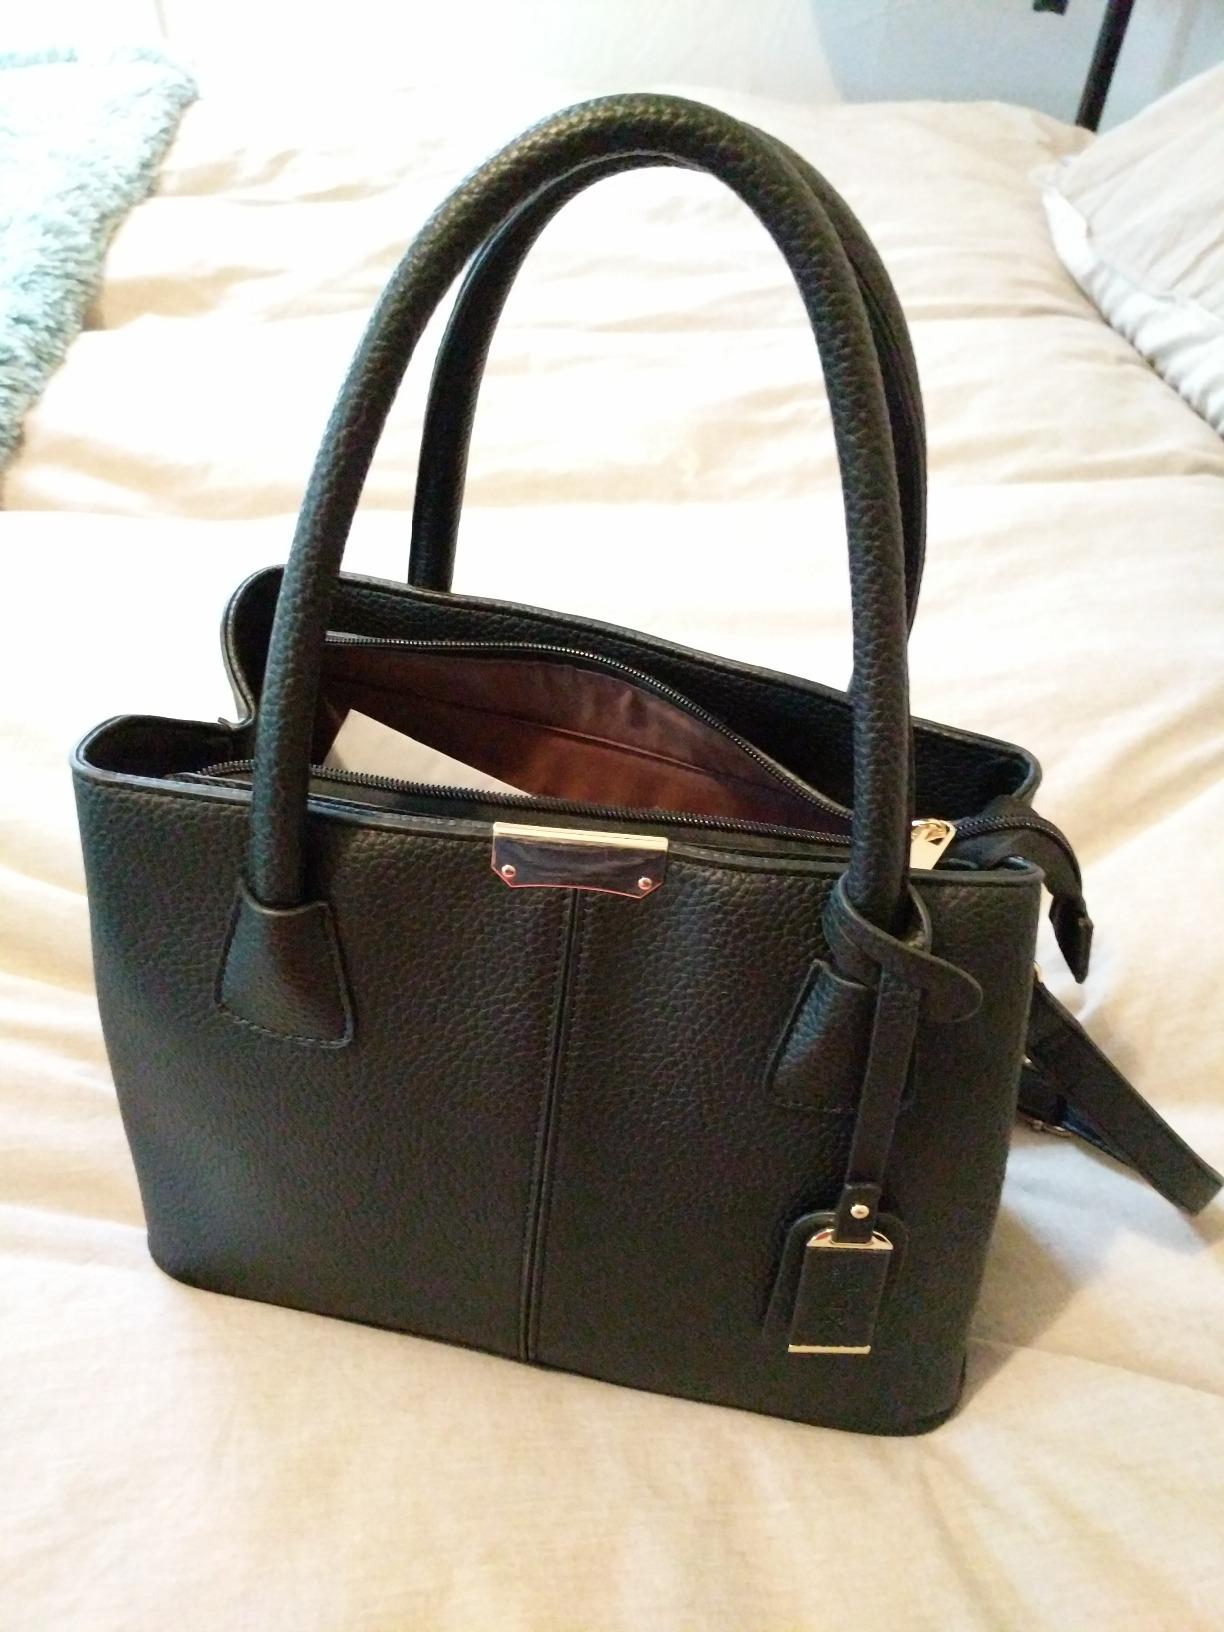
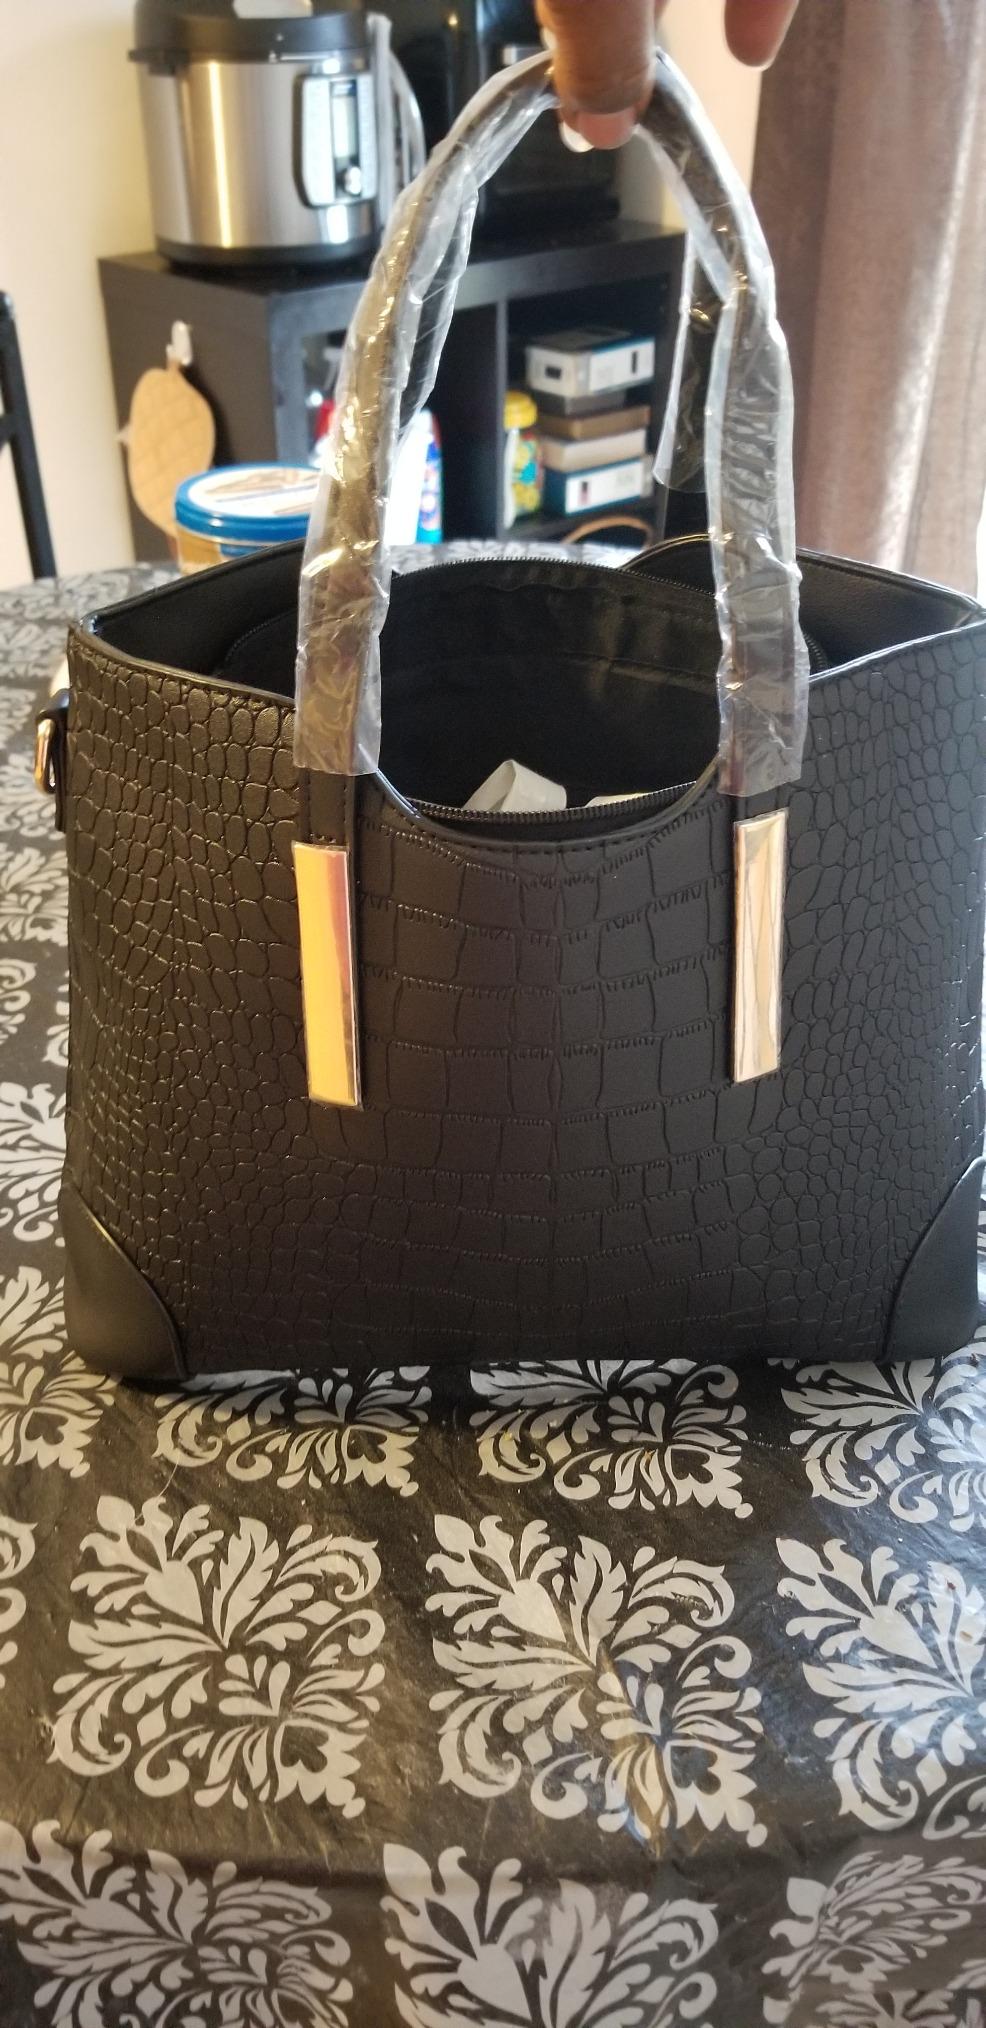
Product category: accessories_handbag
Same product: no